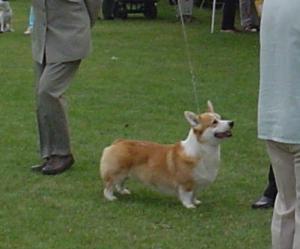
Pembroke